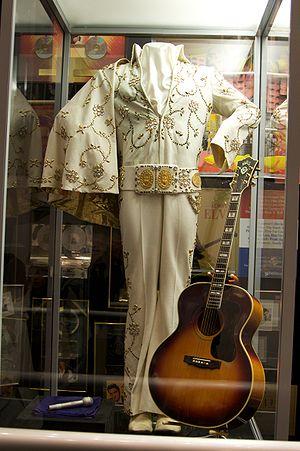
Elvis Aaron Presley [ˈɛlvɪs ˈɛɹən ˈpɹɛsli] est un chanteur et acteur américain né le 8 janvier 1935 à Tupelo, dans le Mississippi, et mort le 16 août 1977 à Memphis, dans le Tennessee. Surnommé The King, il est l'une des icônes culturelles majeures du XXᵉ siècle.